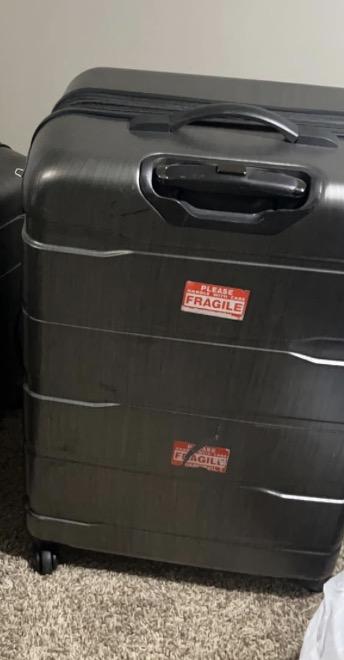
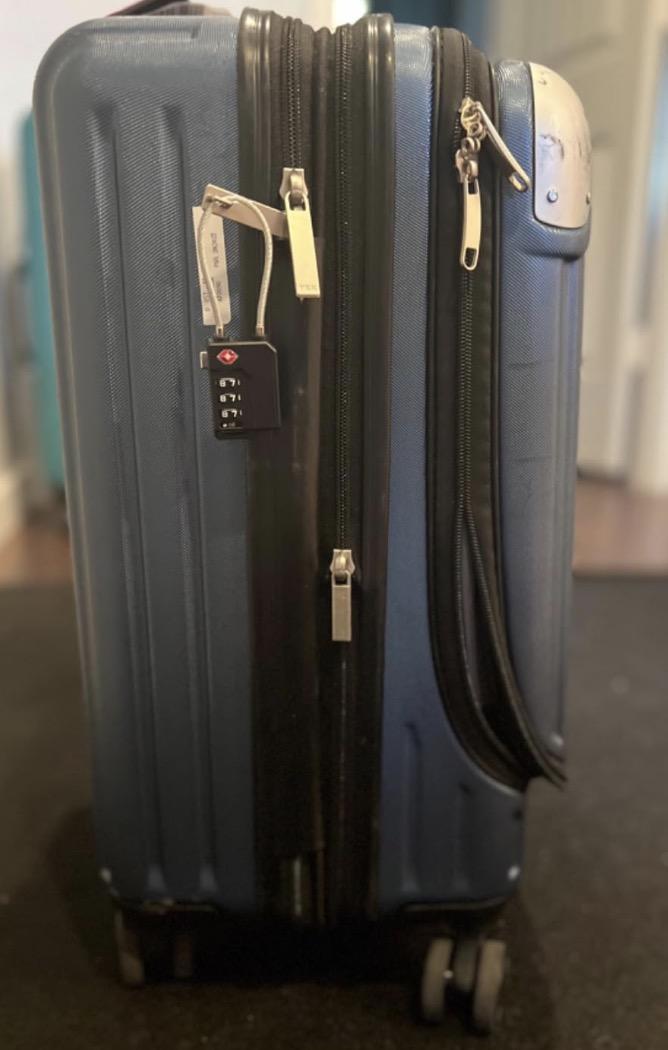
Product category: items_tea
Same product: no